The Lover (Wilson novel)

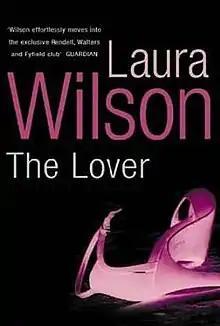
First edition cover

The Lover is a 2004 crime fiction novel written by Laura Wilson and first published in the United Kingdom by Orion Publishing Group on 17 June 2004. A fictionalized account of the activities of a serial killer known as Blackout Ripper who began killing prostitutes in London during World War II, the novel follows the viewpoints of three different people, including the killer, as their individual lives begin to intersect.